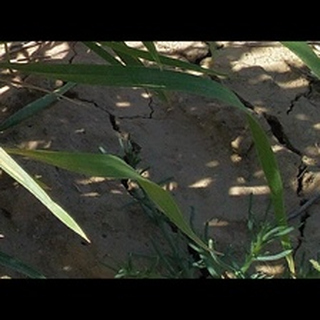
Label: healthy_wheat